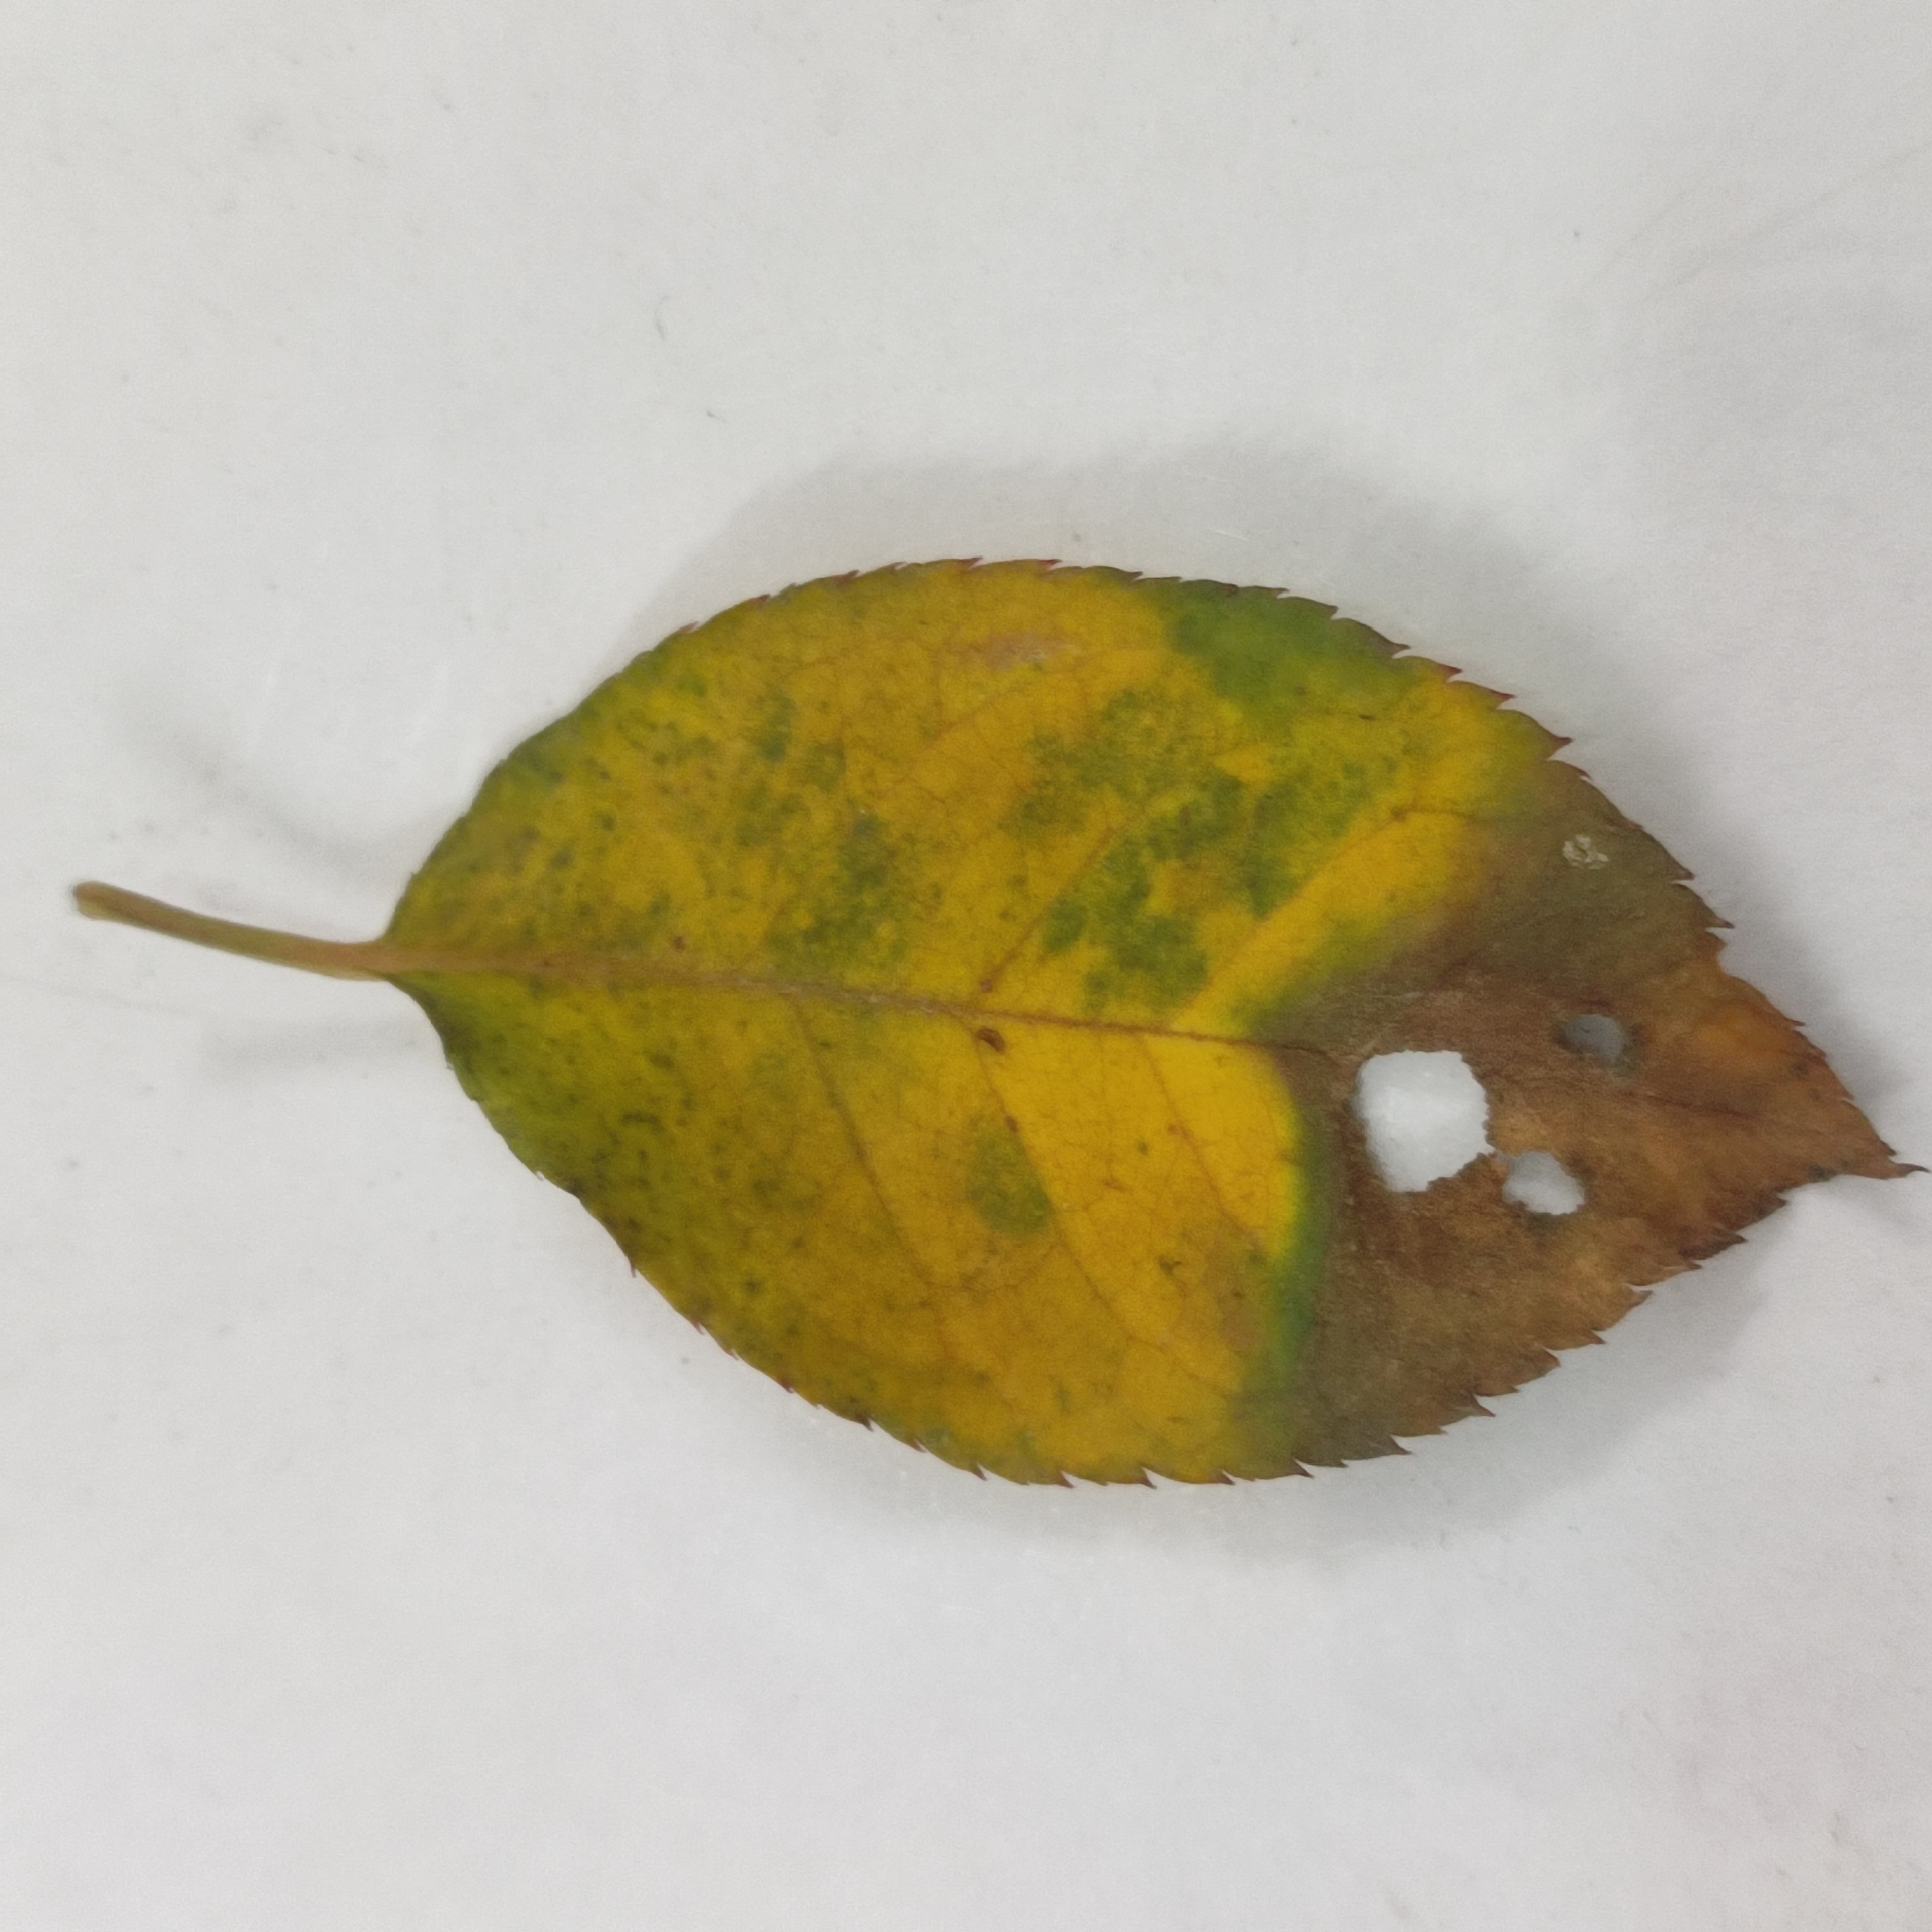
Label: Black Spot